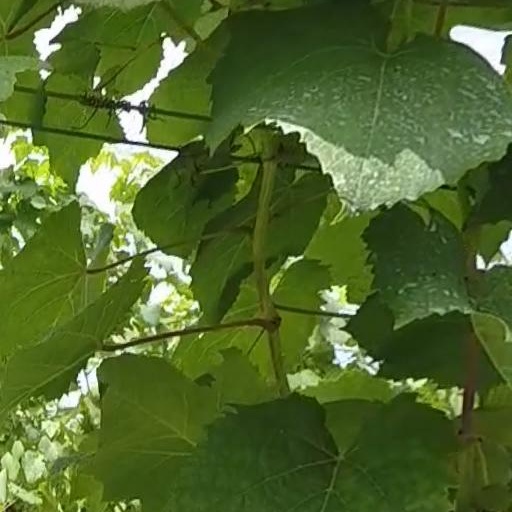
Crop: grape